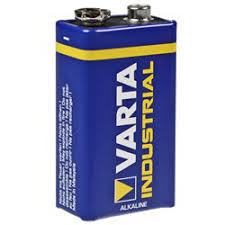
Waste category: battery